Chresmoda

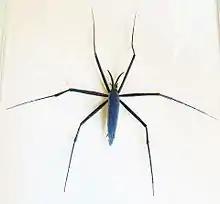
Reconstruction of "C.obscura"

"Chresmoda" are large enigmatic insects with very long specialized legs, probably adapted for skating on the water surface similar to pond skaters. They can reach a body length of about , with a forewing length of about . Some lagre specimens could reached a size of about .